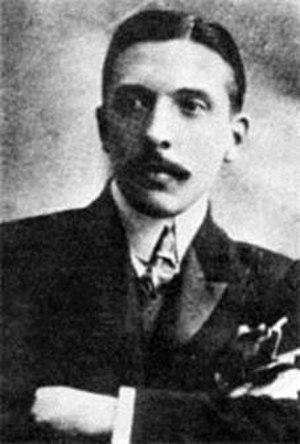
Juan de Echevarría, né à Bilbao le 14 avril 1875 et mort à Madrid le 8 juillet 1931 est un peintre basque.